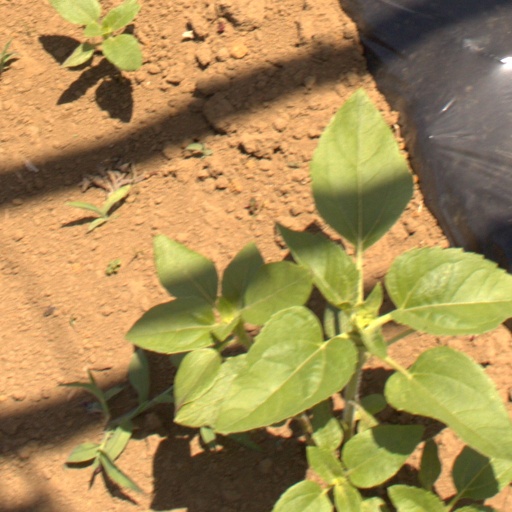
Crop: Jerusalem artichoke